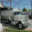
Label: truck